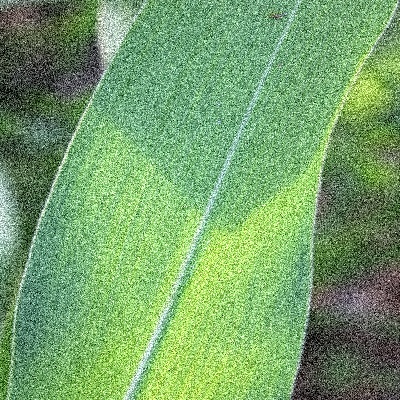
Label: Corn_(Maize)___Leaf_Spot